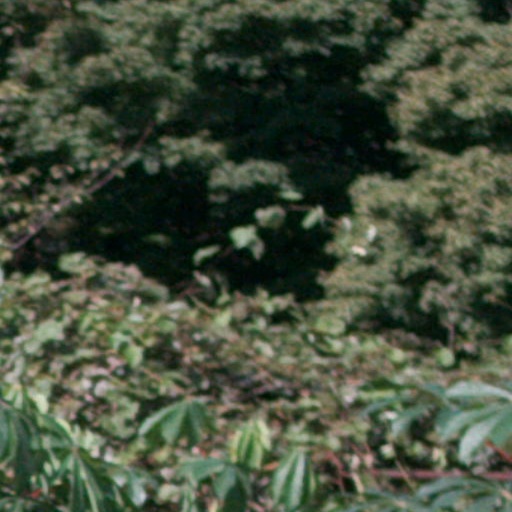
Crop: cassava